Lakemba Mosque

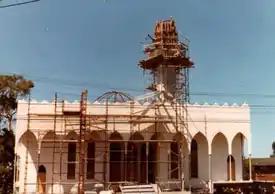
Lakemba Mosque under construction in the 1970s

The Lakemba Mosque, also known as the Masjid Ali Bin Abi Talib and officially the Imam Ali bin Abi Taleb Mosque, is a Sunni Islam mosque, located at 71-75 Wangee Road, Lakemba, in suburban Sydney, New South Wales, Australia. It is Australia's largest mosque. Owned and managed by the Lebanese Muslim Association (LMA), Lakemba Mosque and the LMA offices are situated contiguously at the same address.